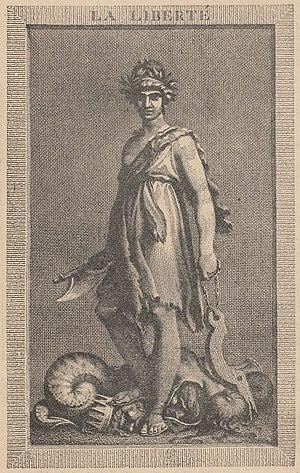
Allegoria - La Liberté - 1890 xilografia